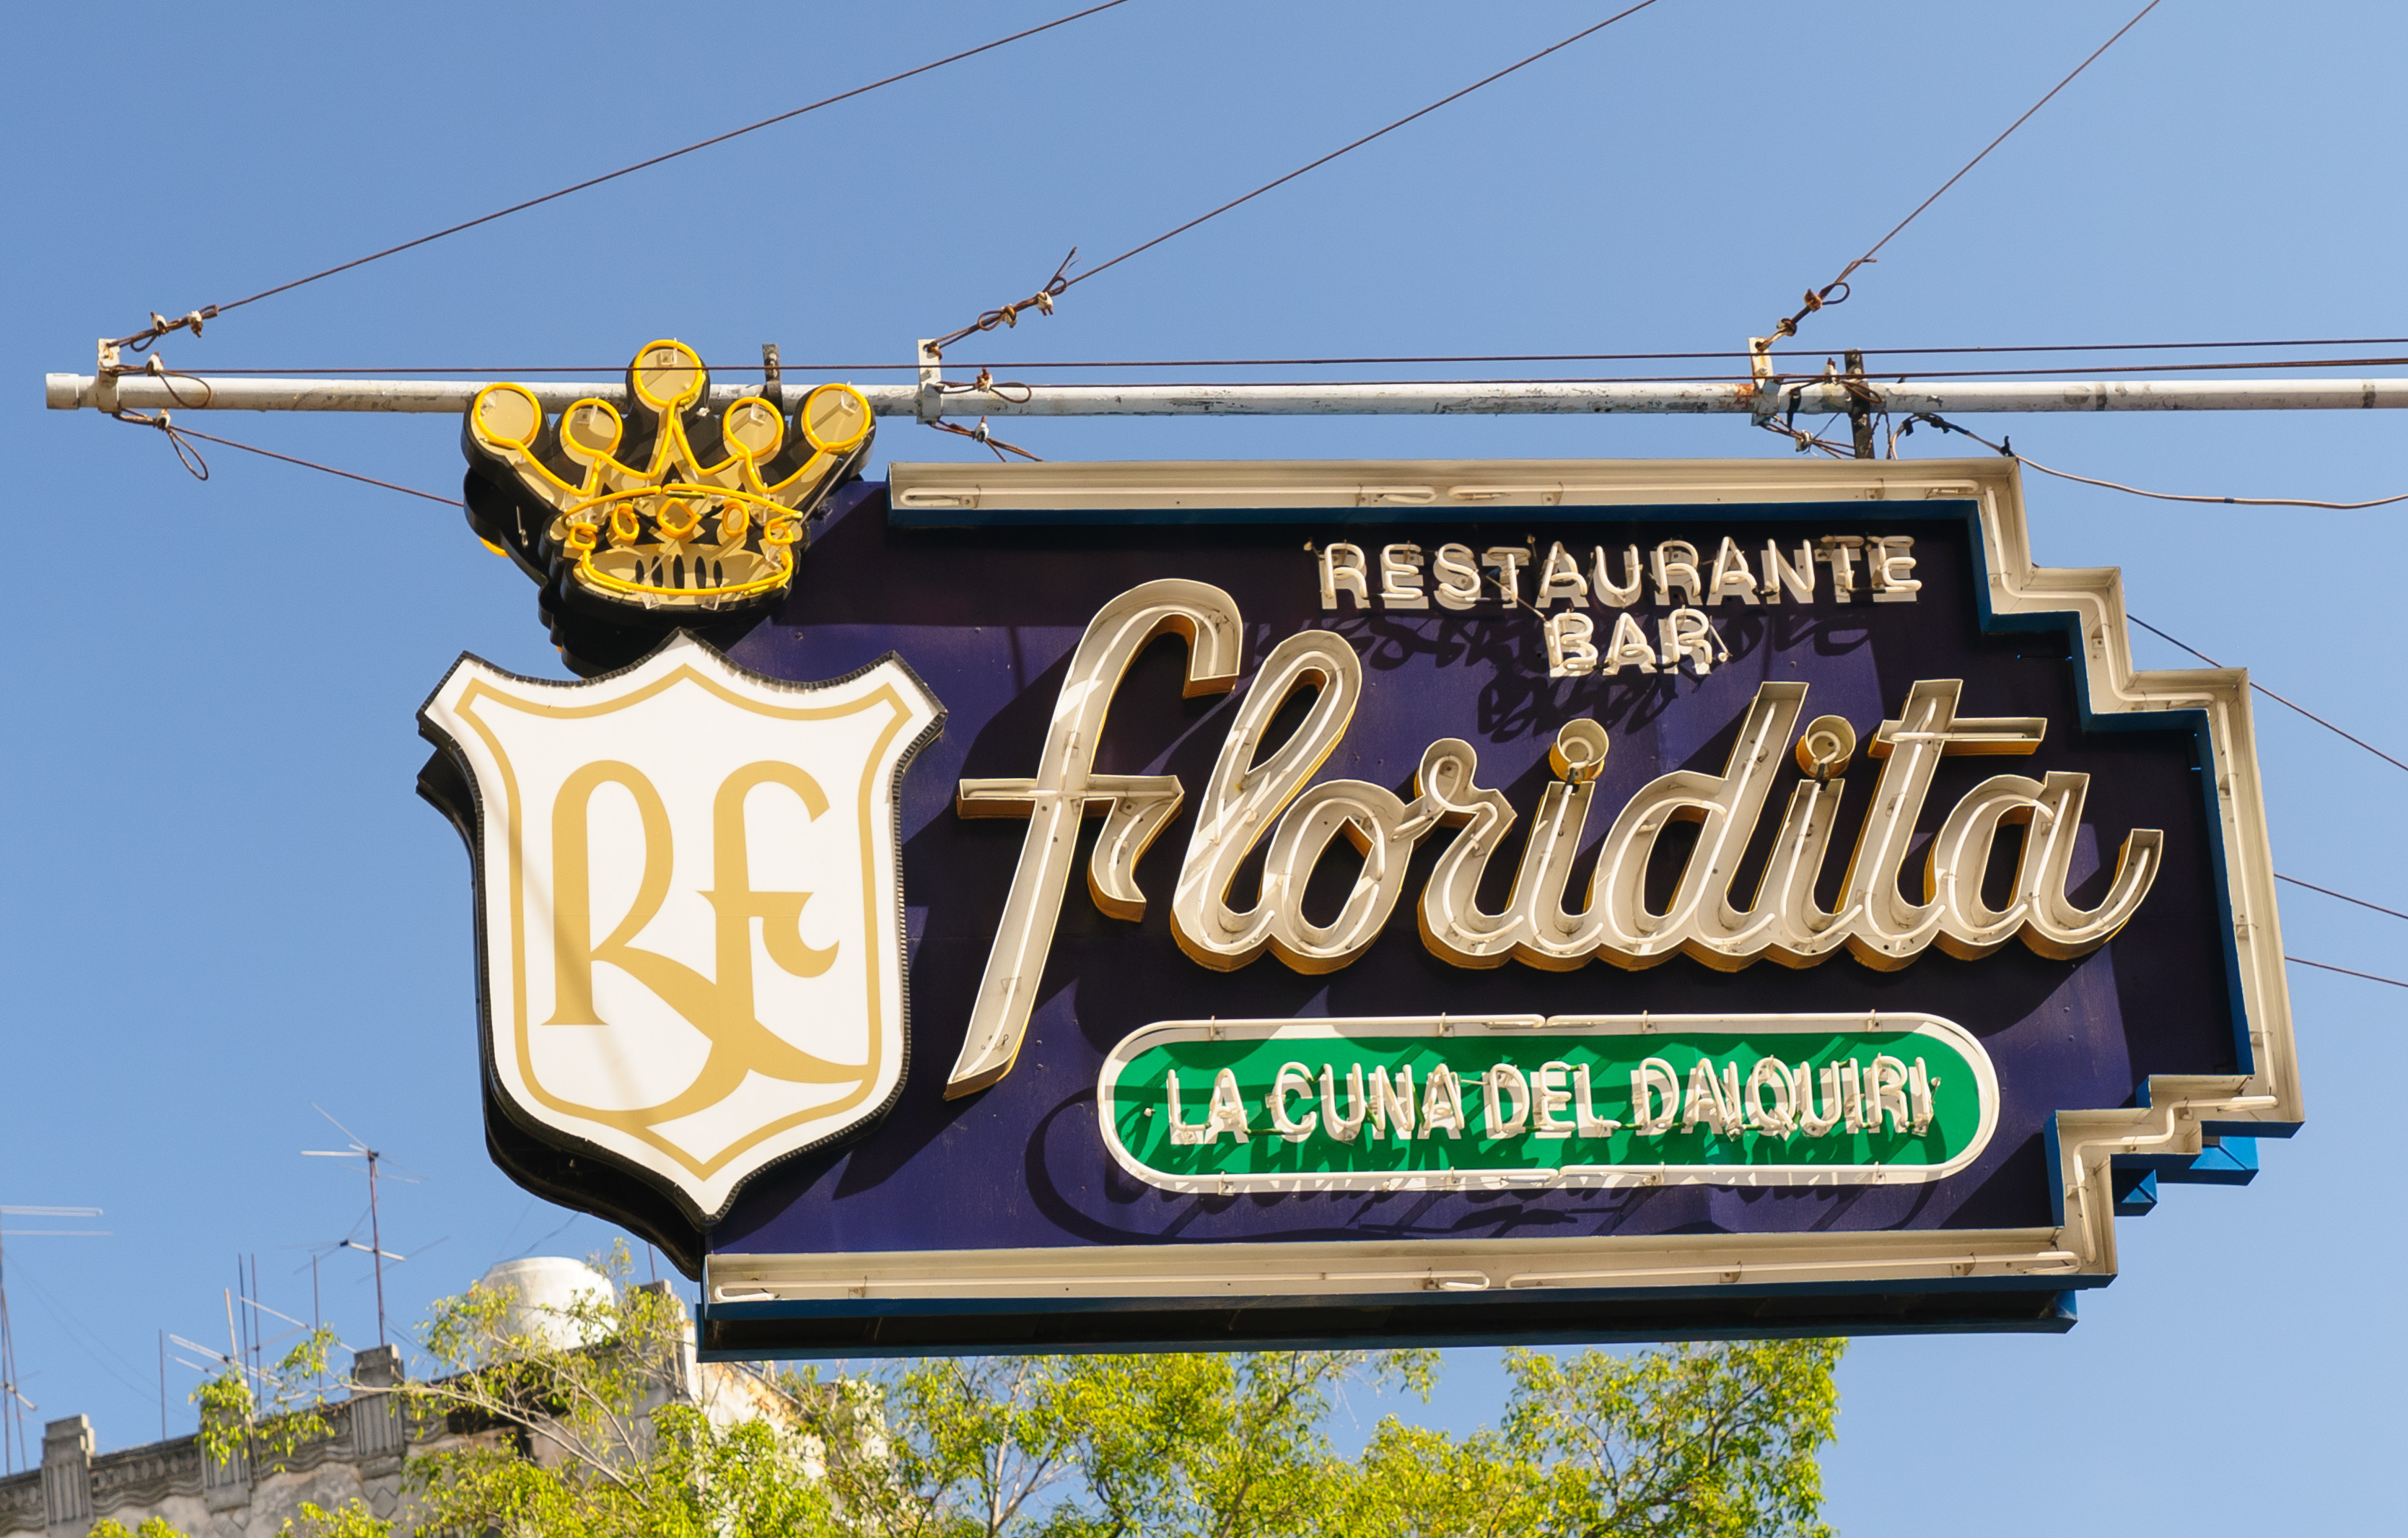
advertising, sign, vehicle, street sign, signage, cuba, billboard, d300, lahabana